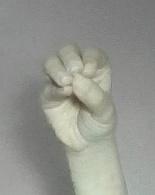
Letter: ha